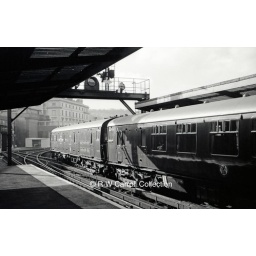
MLV S68008 and 4-CEP 7191 in a boat train at Dover Marine.